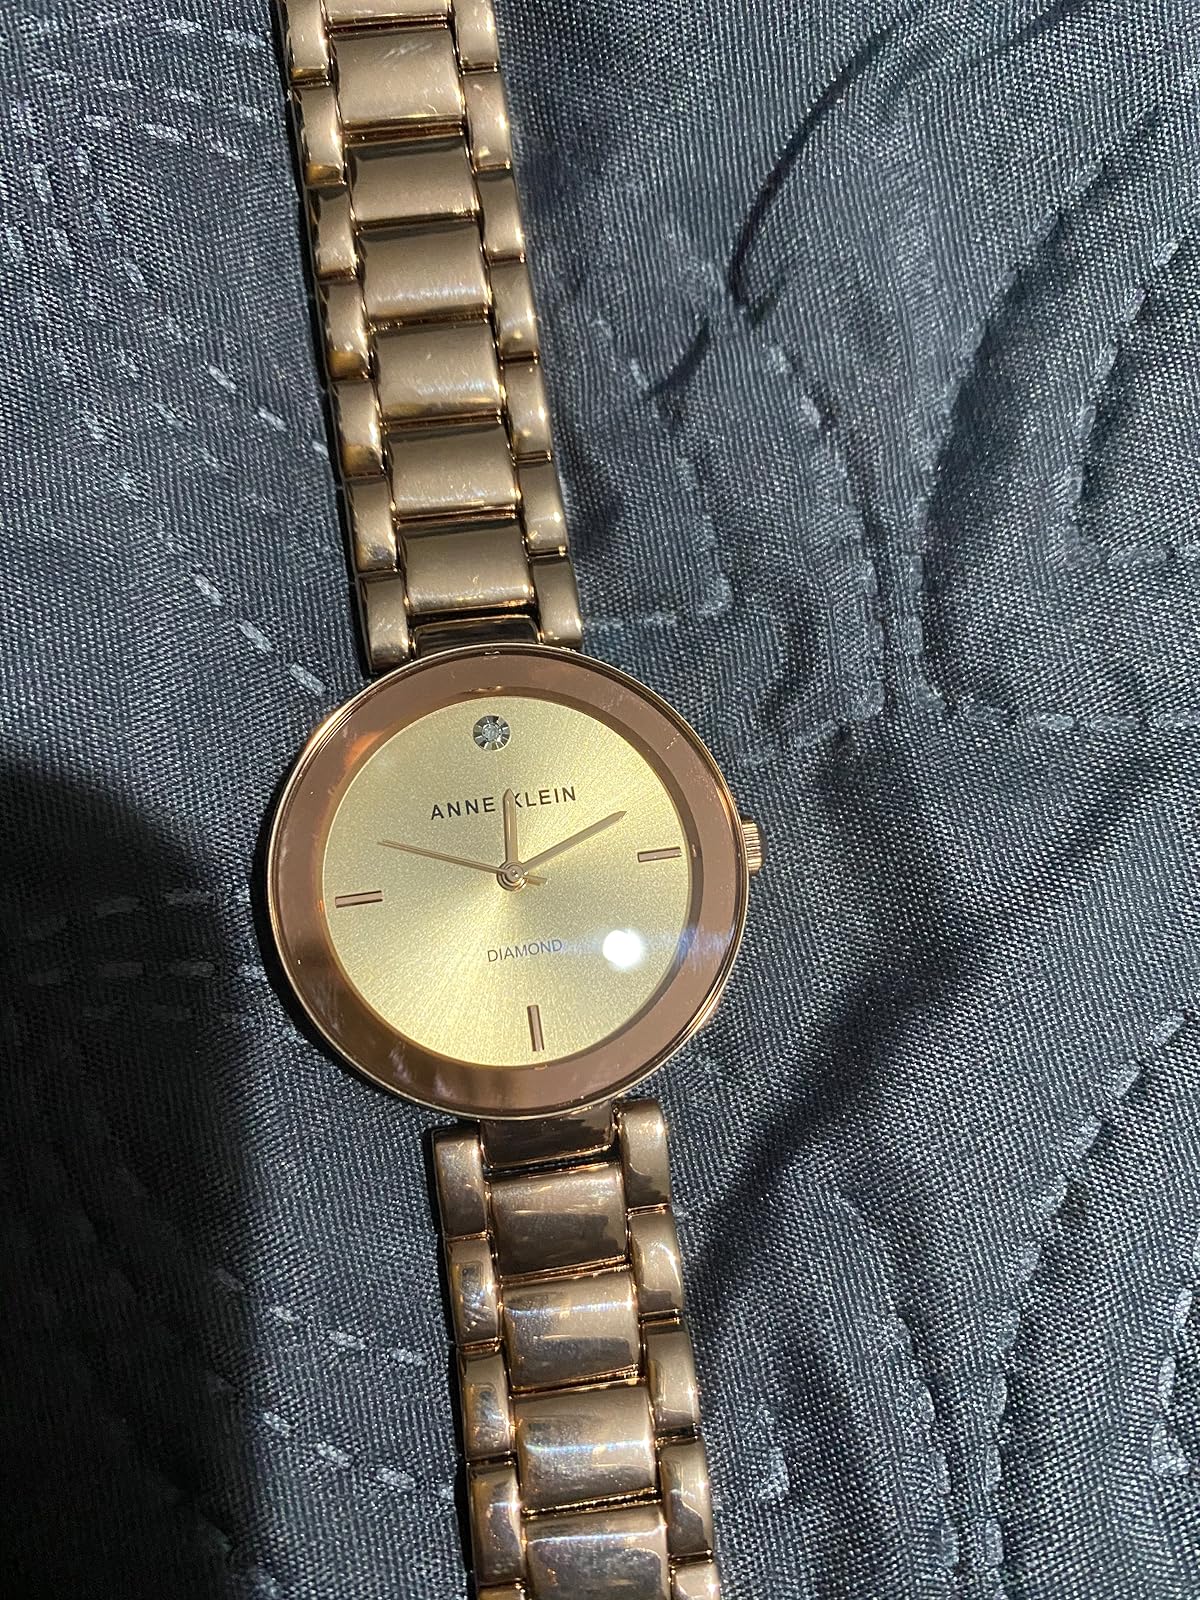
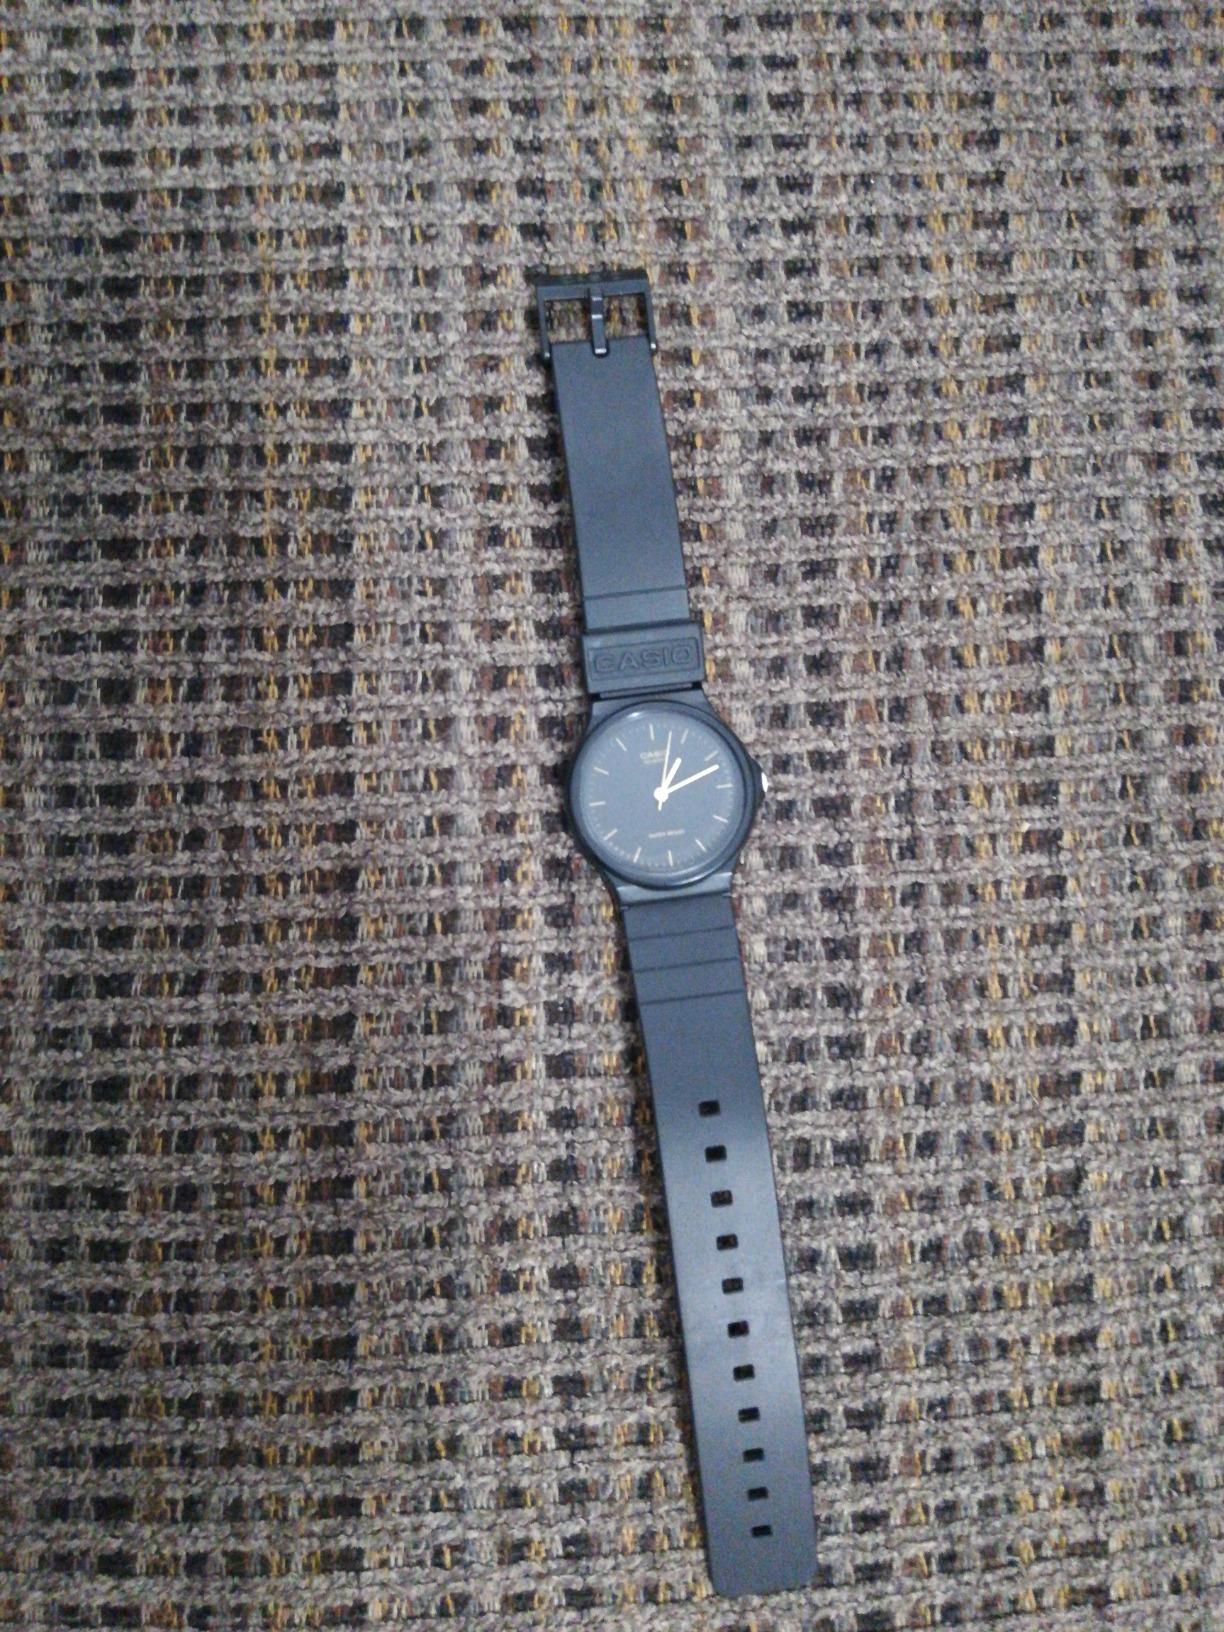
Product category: accessories_watch
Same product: no